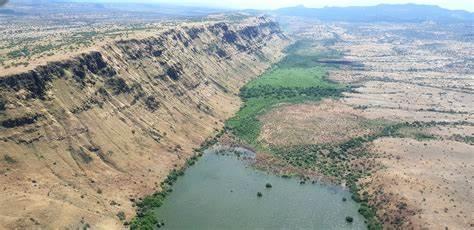
Sehemu ya ardhi iliyo na mandhari ya miinuko na bonde ambapo ndani ya bonde kukiwa na sehemu, iliyo na maji machache machafu na sehemu kubwa, ikiwa na mwamba ambao una udongo na mawe hakuna majani na kasehemu kadogo kakiwa na nyasi fupi.